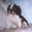
Label: dog